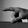
ASL letter: P